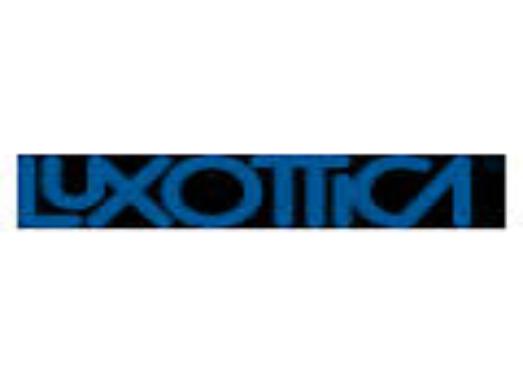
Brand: luxottica
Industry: Necessities